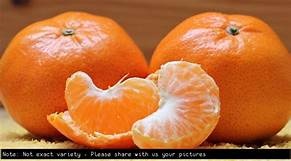
Label: mandarine